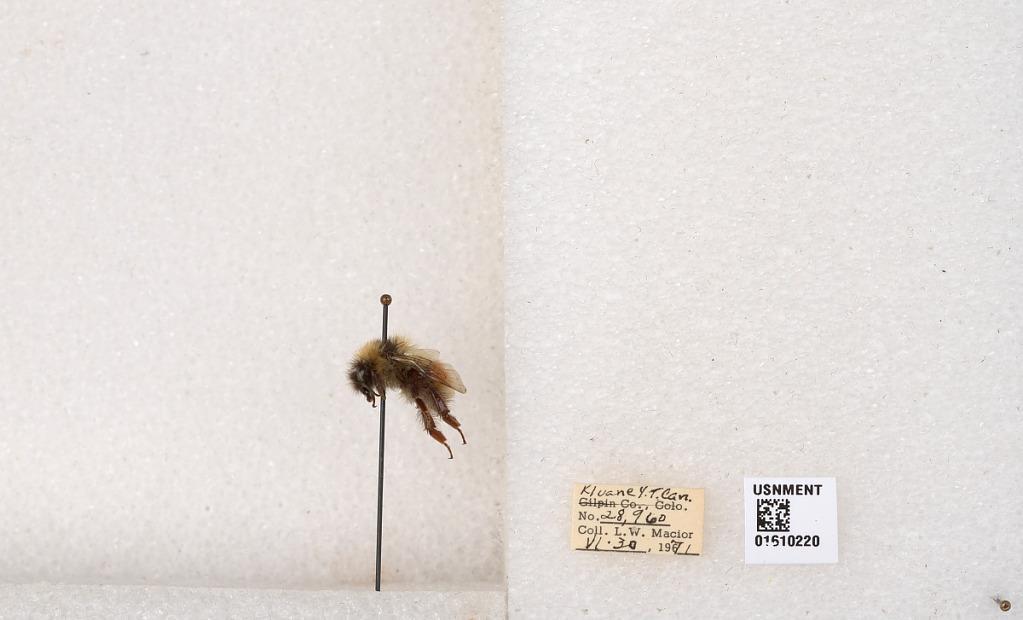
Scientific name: Bombus (Pyrobombus) sylvicola Kirby
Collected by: L. Macior
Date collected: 1971-6-30
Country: Canada
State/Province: Yukon Territory
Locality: Kluane National Park and Reserve
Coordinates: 60.7493, -139.504